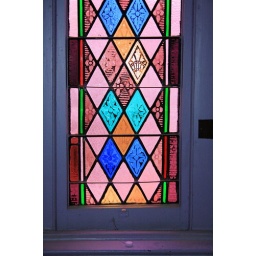
stained glass window in the new Gallery for the Arts building